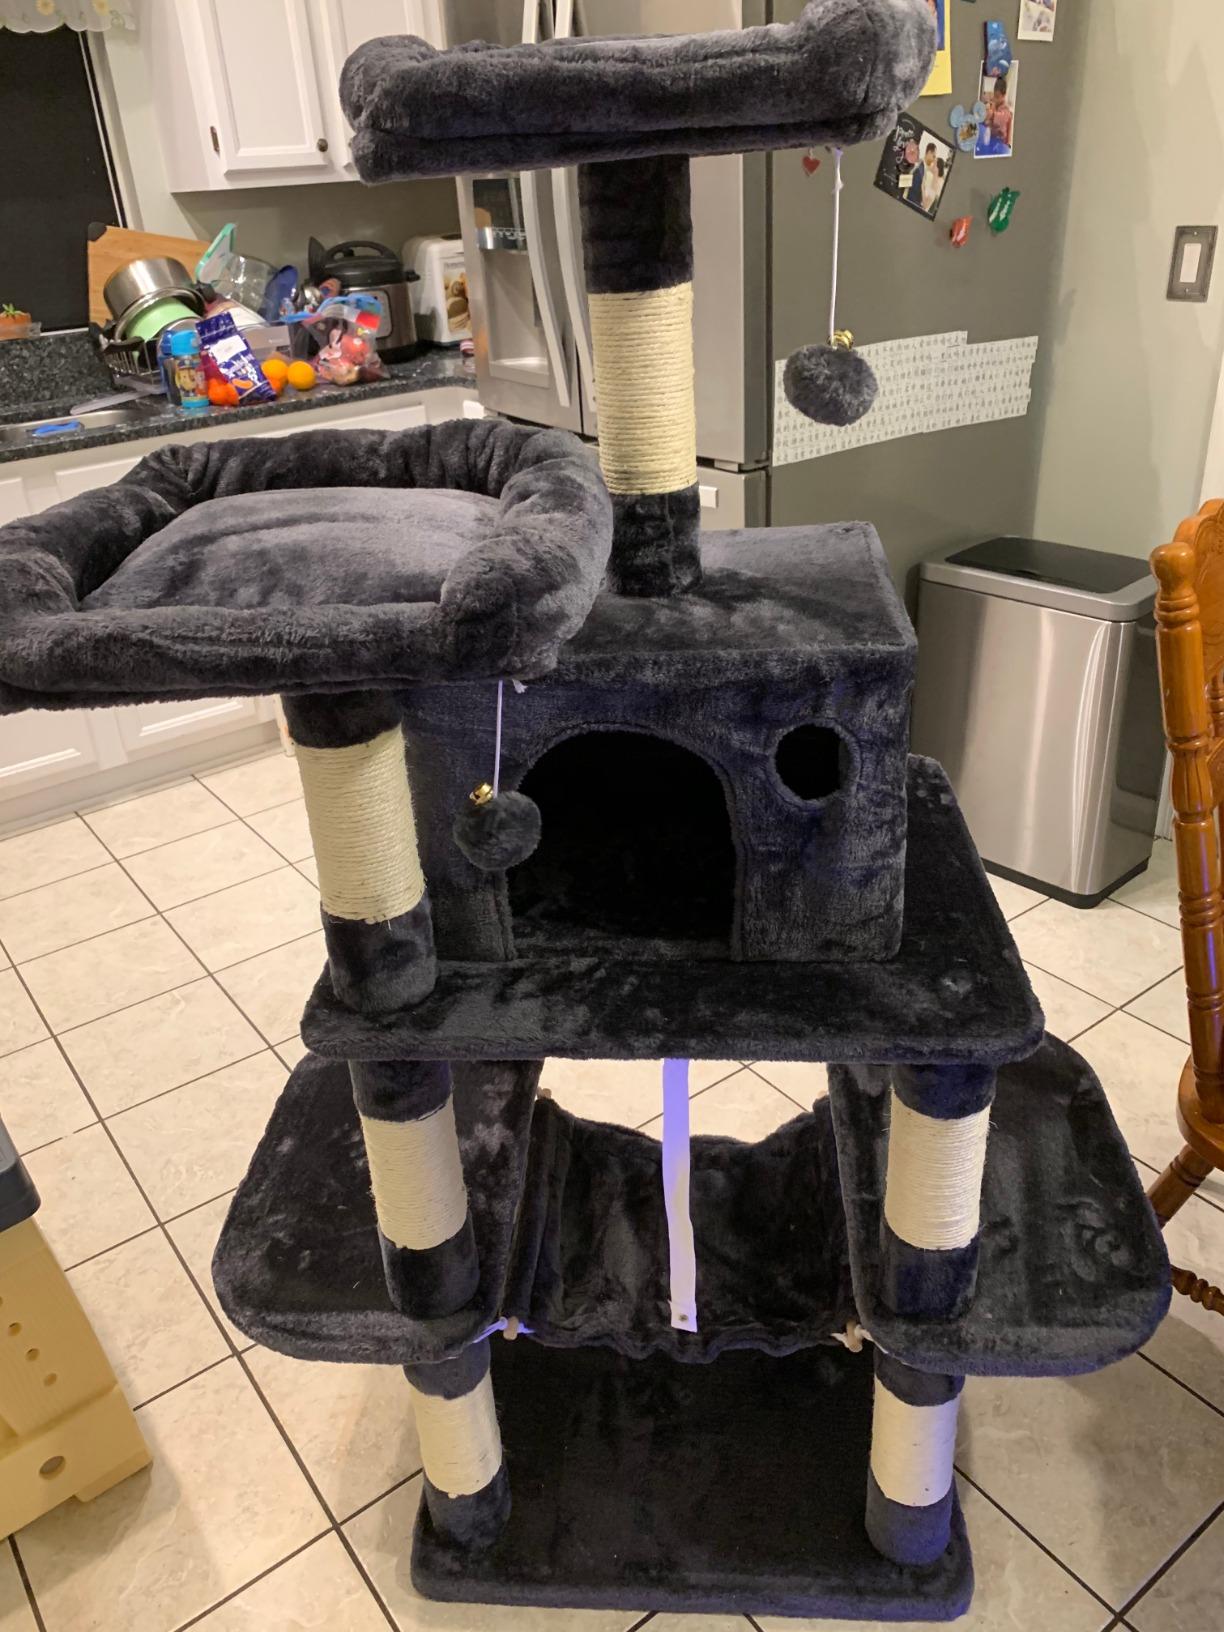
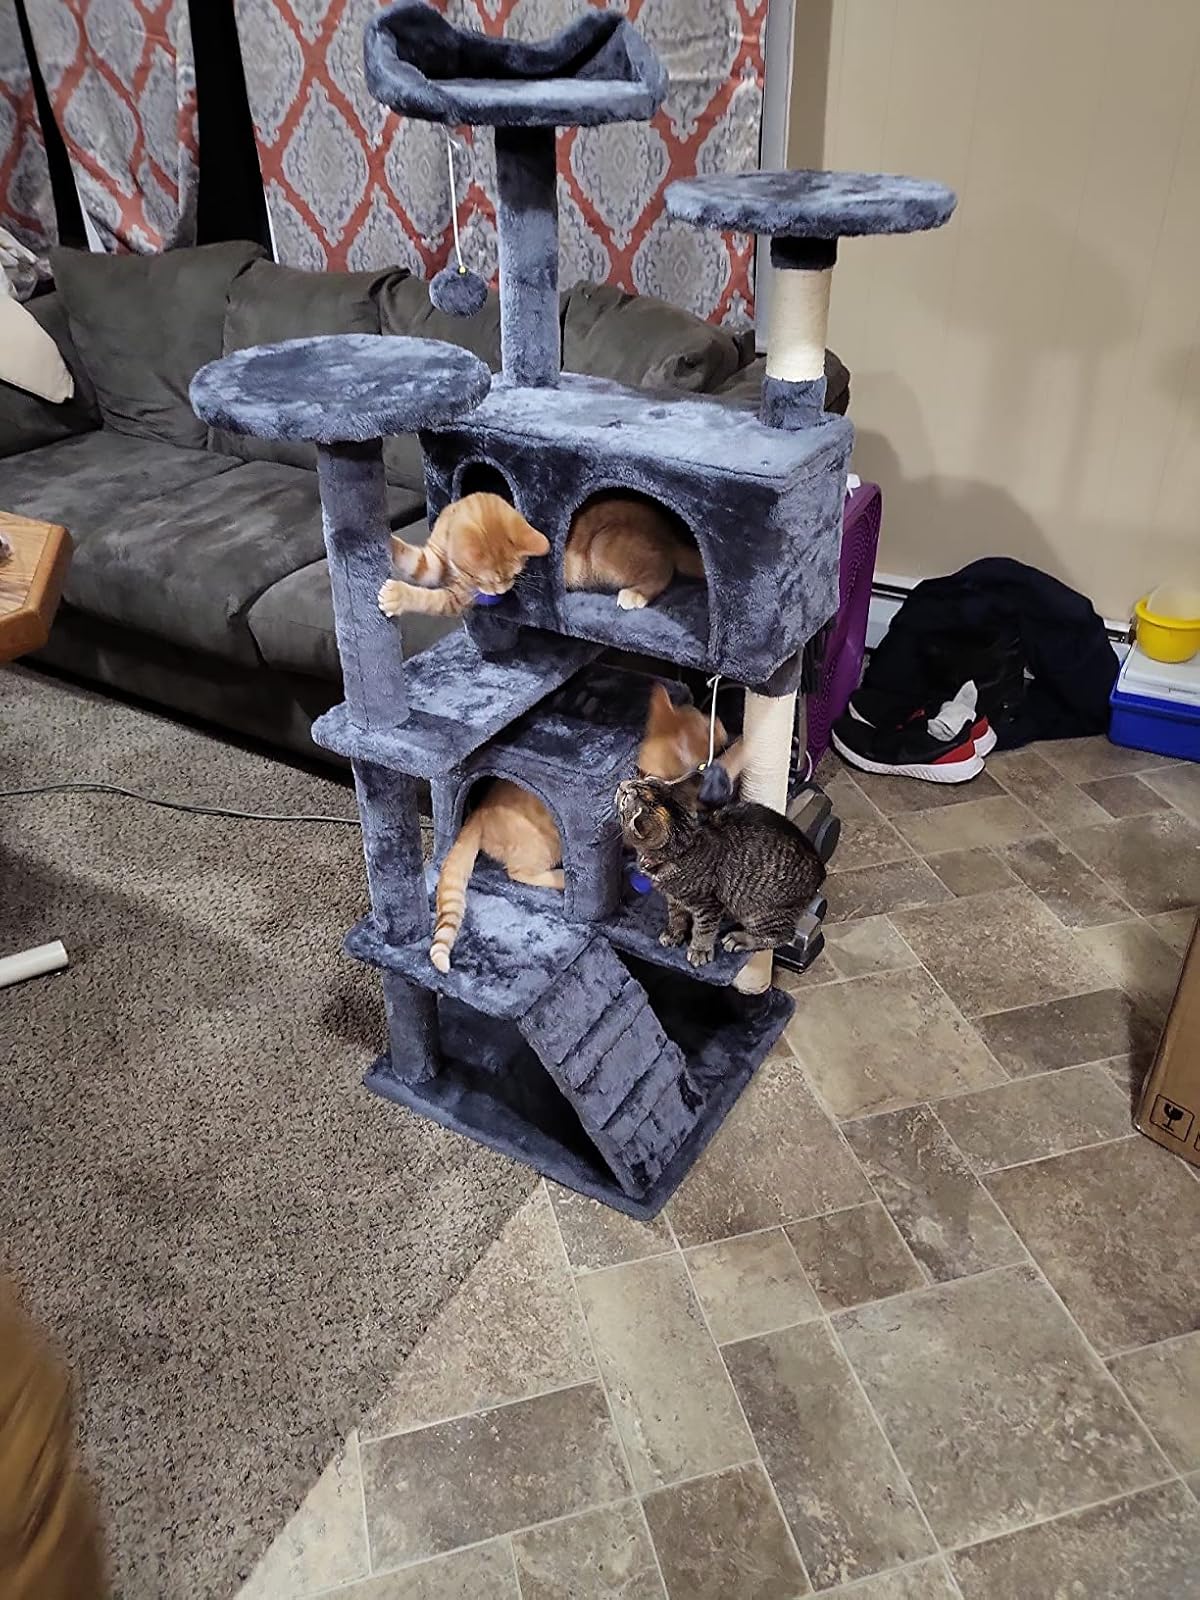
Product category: items_cat tree
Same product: no